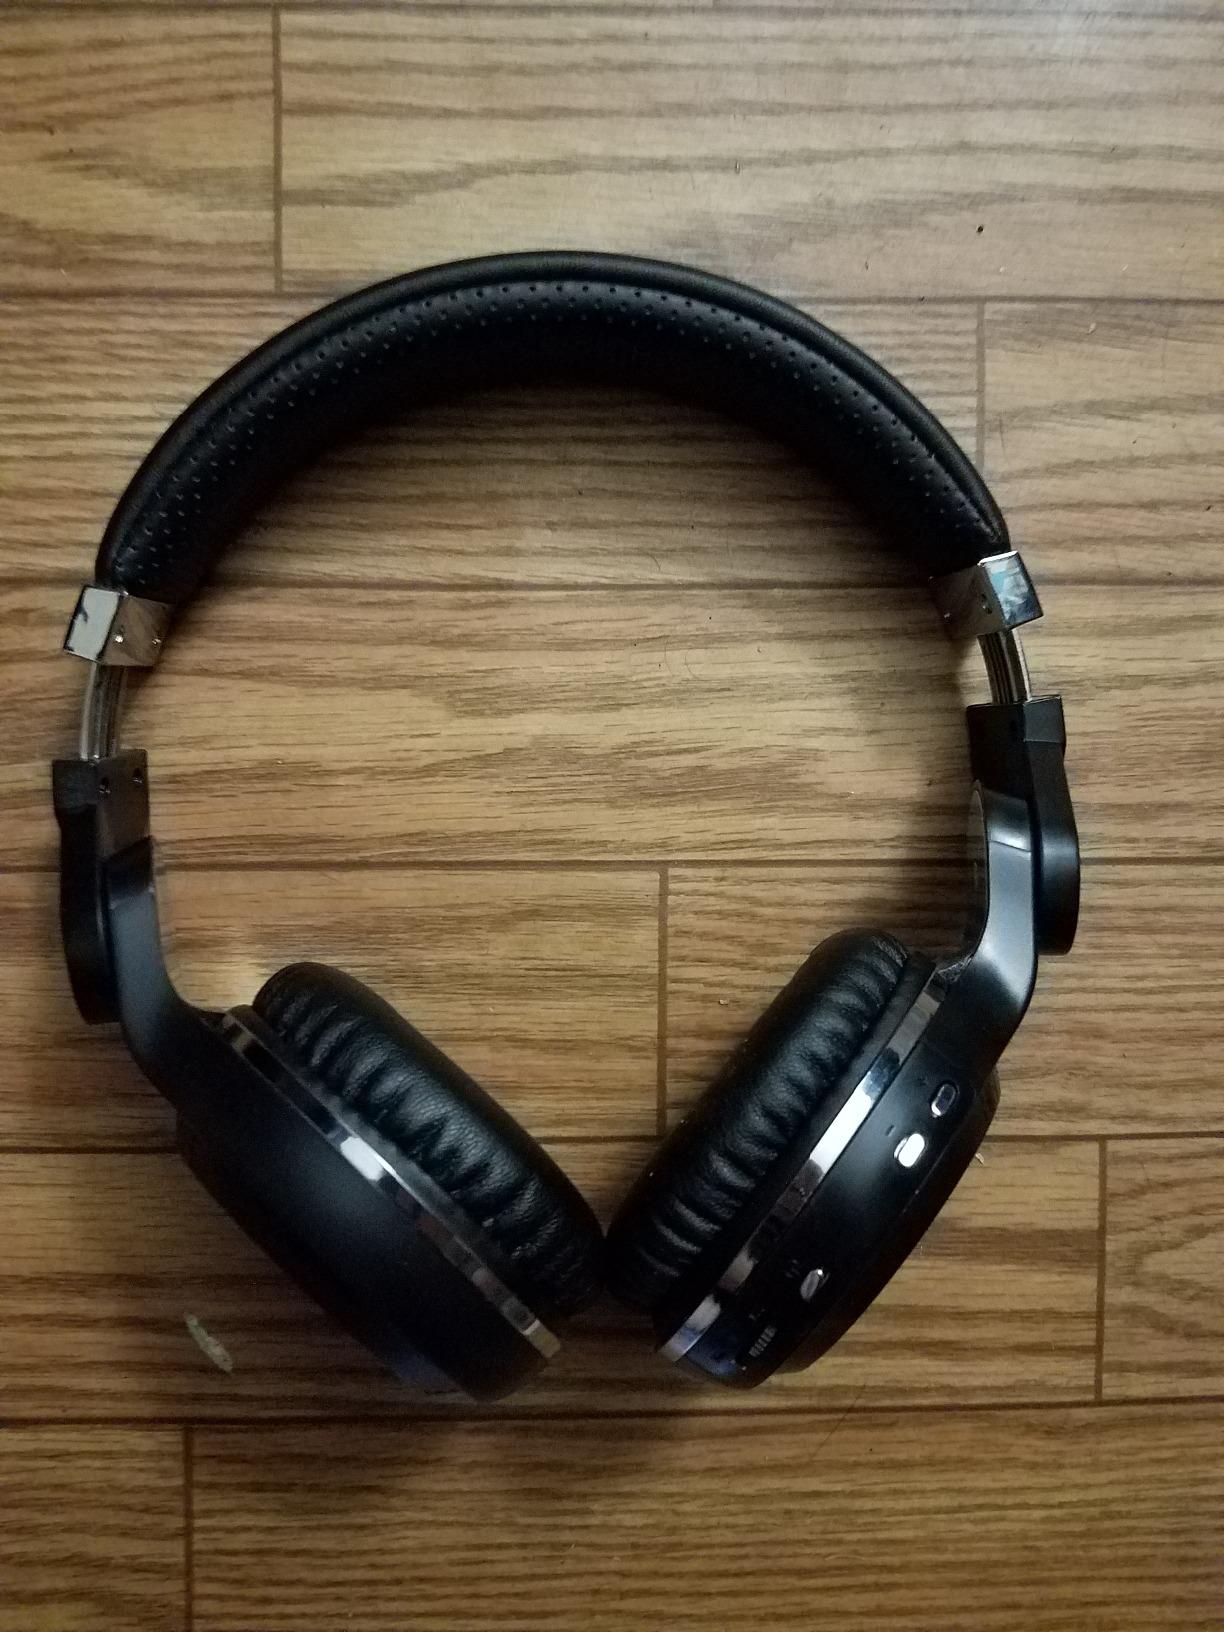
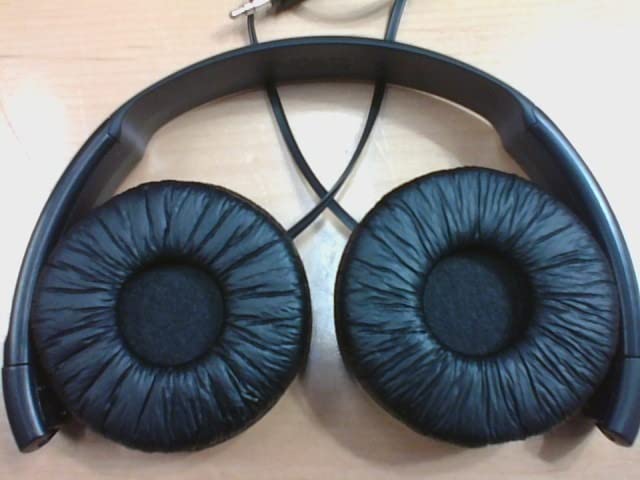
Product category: headphones
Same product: no